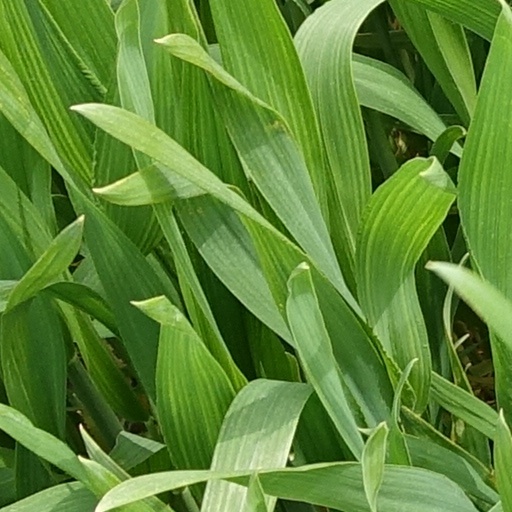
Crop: wheat